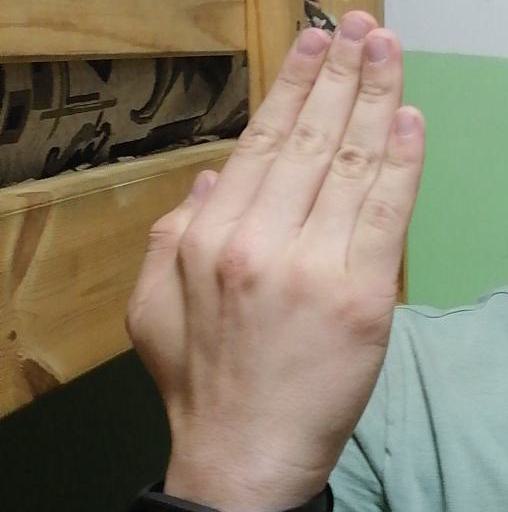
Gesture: stop_inverted